Helix lucorum

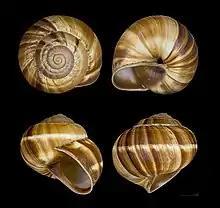
The shell of "Helix lucorum"

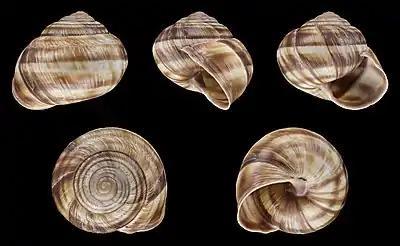
var. "boettgeri"

The native distribution is the Caucasus, Anatolia and, arguably, the Balkans. It has also invaded many other regions since ancient times, likely assisted by humans.